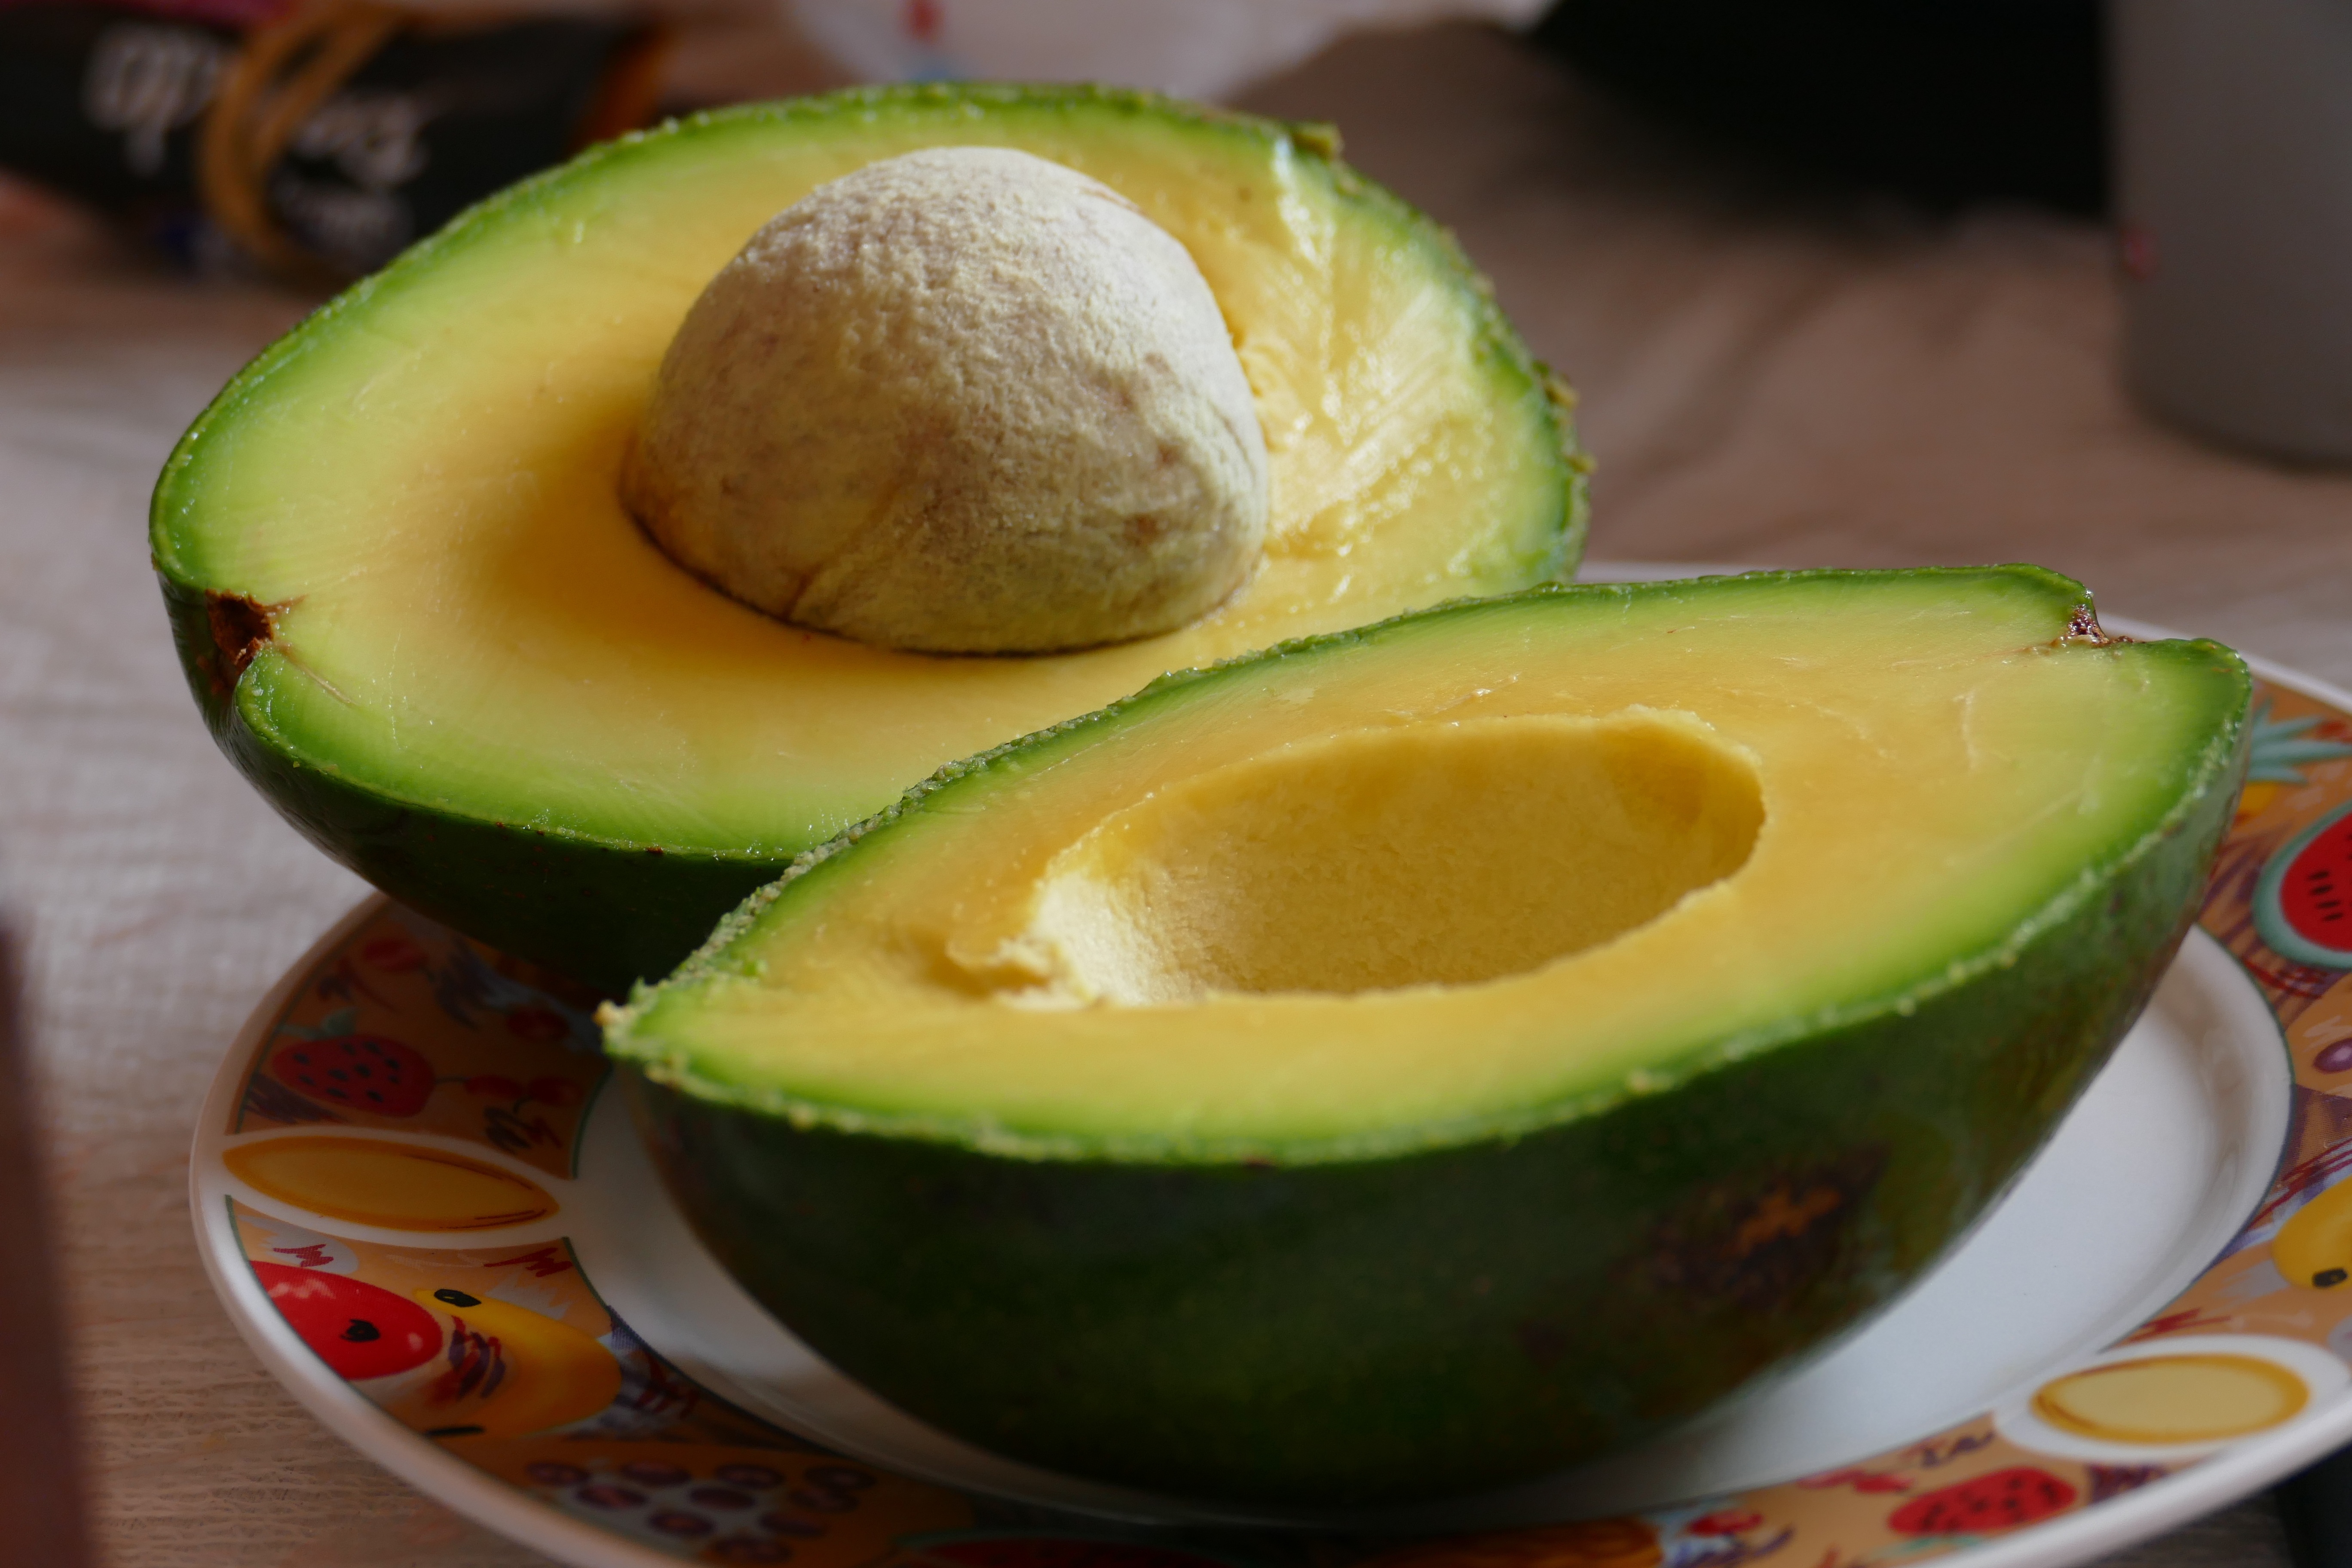
plant, fruit, seed, ripe, food, green, produce, natural, fresh, yellow, avocado, healthy, delicious, coconut, raw, sliced, half, flowering plant, land plant